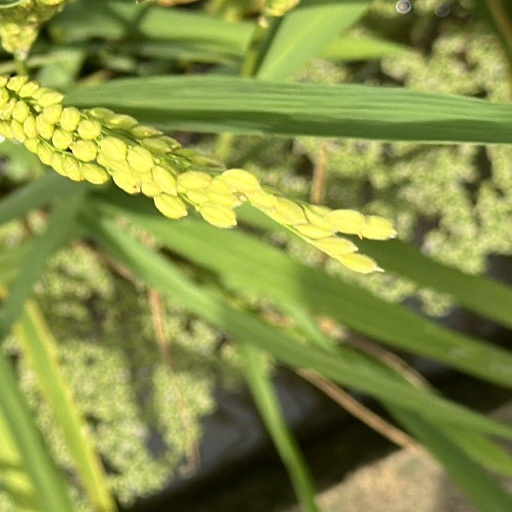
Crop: rice